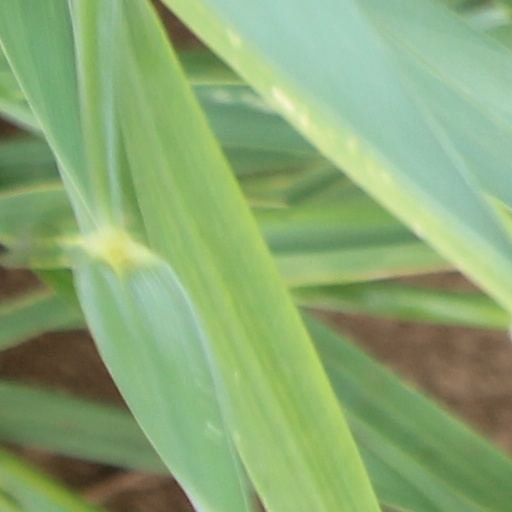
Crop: wheat